History of Sweden (1991–present)

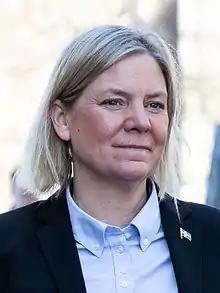
Former Swedish Prime Minister Magdalena Andersson in 2022

In August 2021, Prime Minister Stefan Lofven announced his resignation and finance minister Magdalena Andersson was elected as the new head of Sweden's ruling Social Democrats in November 2021. On 30 November 2021, Magdalena Andersson became Sweden's first female prime minister. She formed a minority government made up of only her Social Democrats. Her plan for forming a new coalition government with the Green Party was unsuccessful because her budget proposal failed to pass.